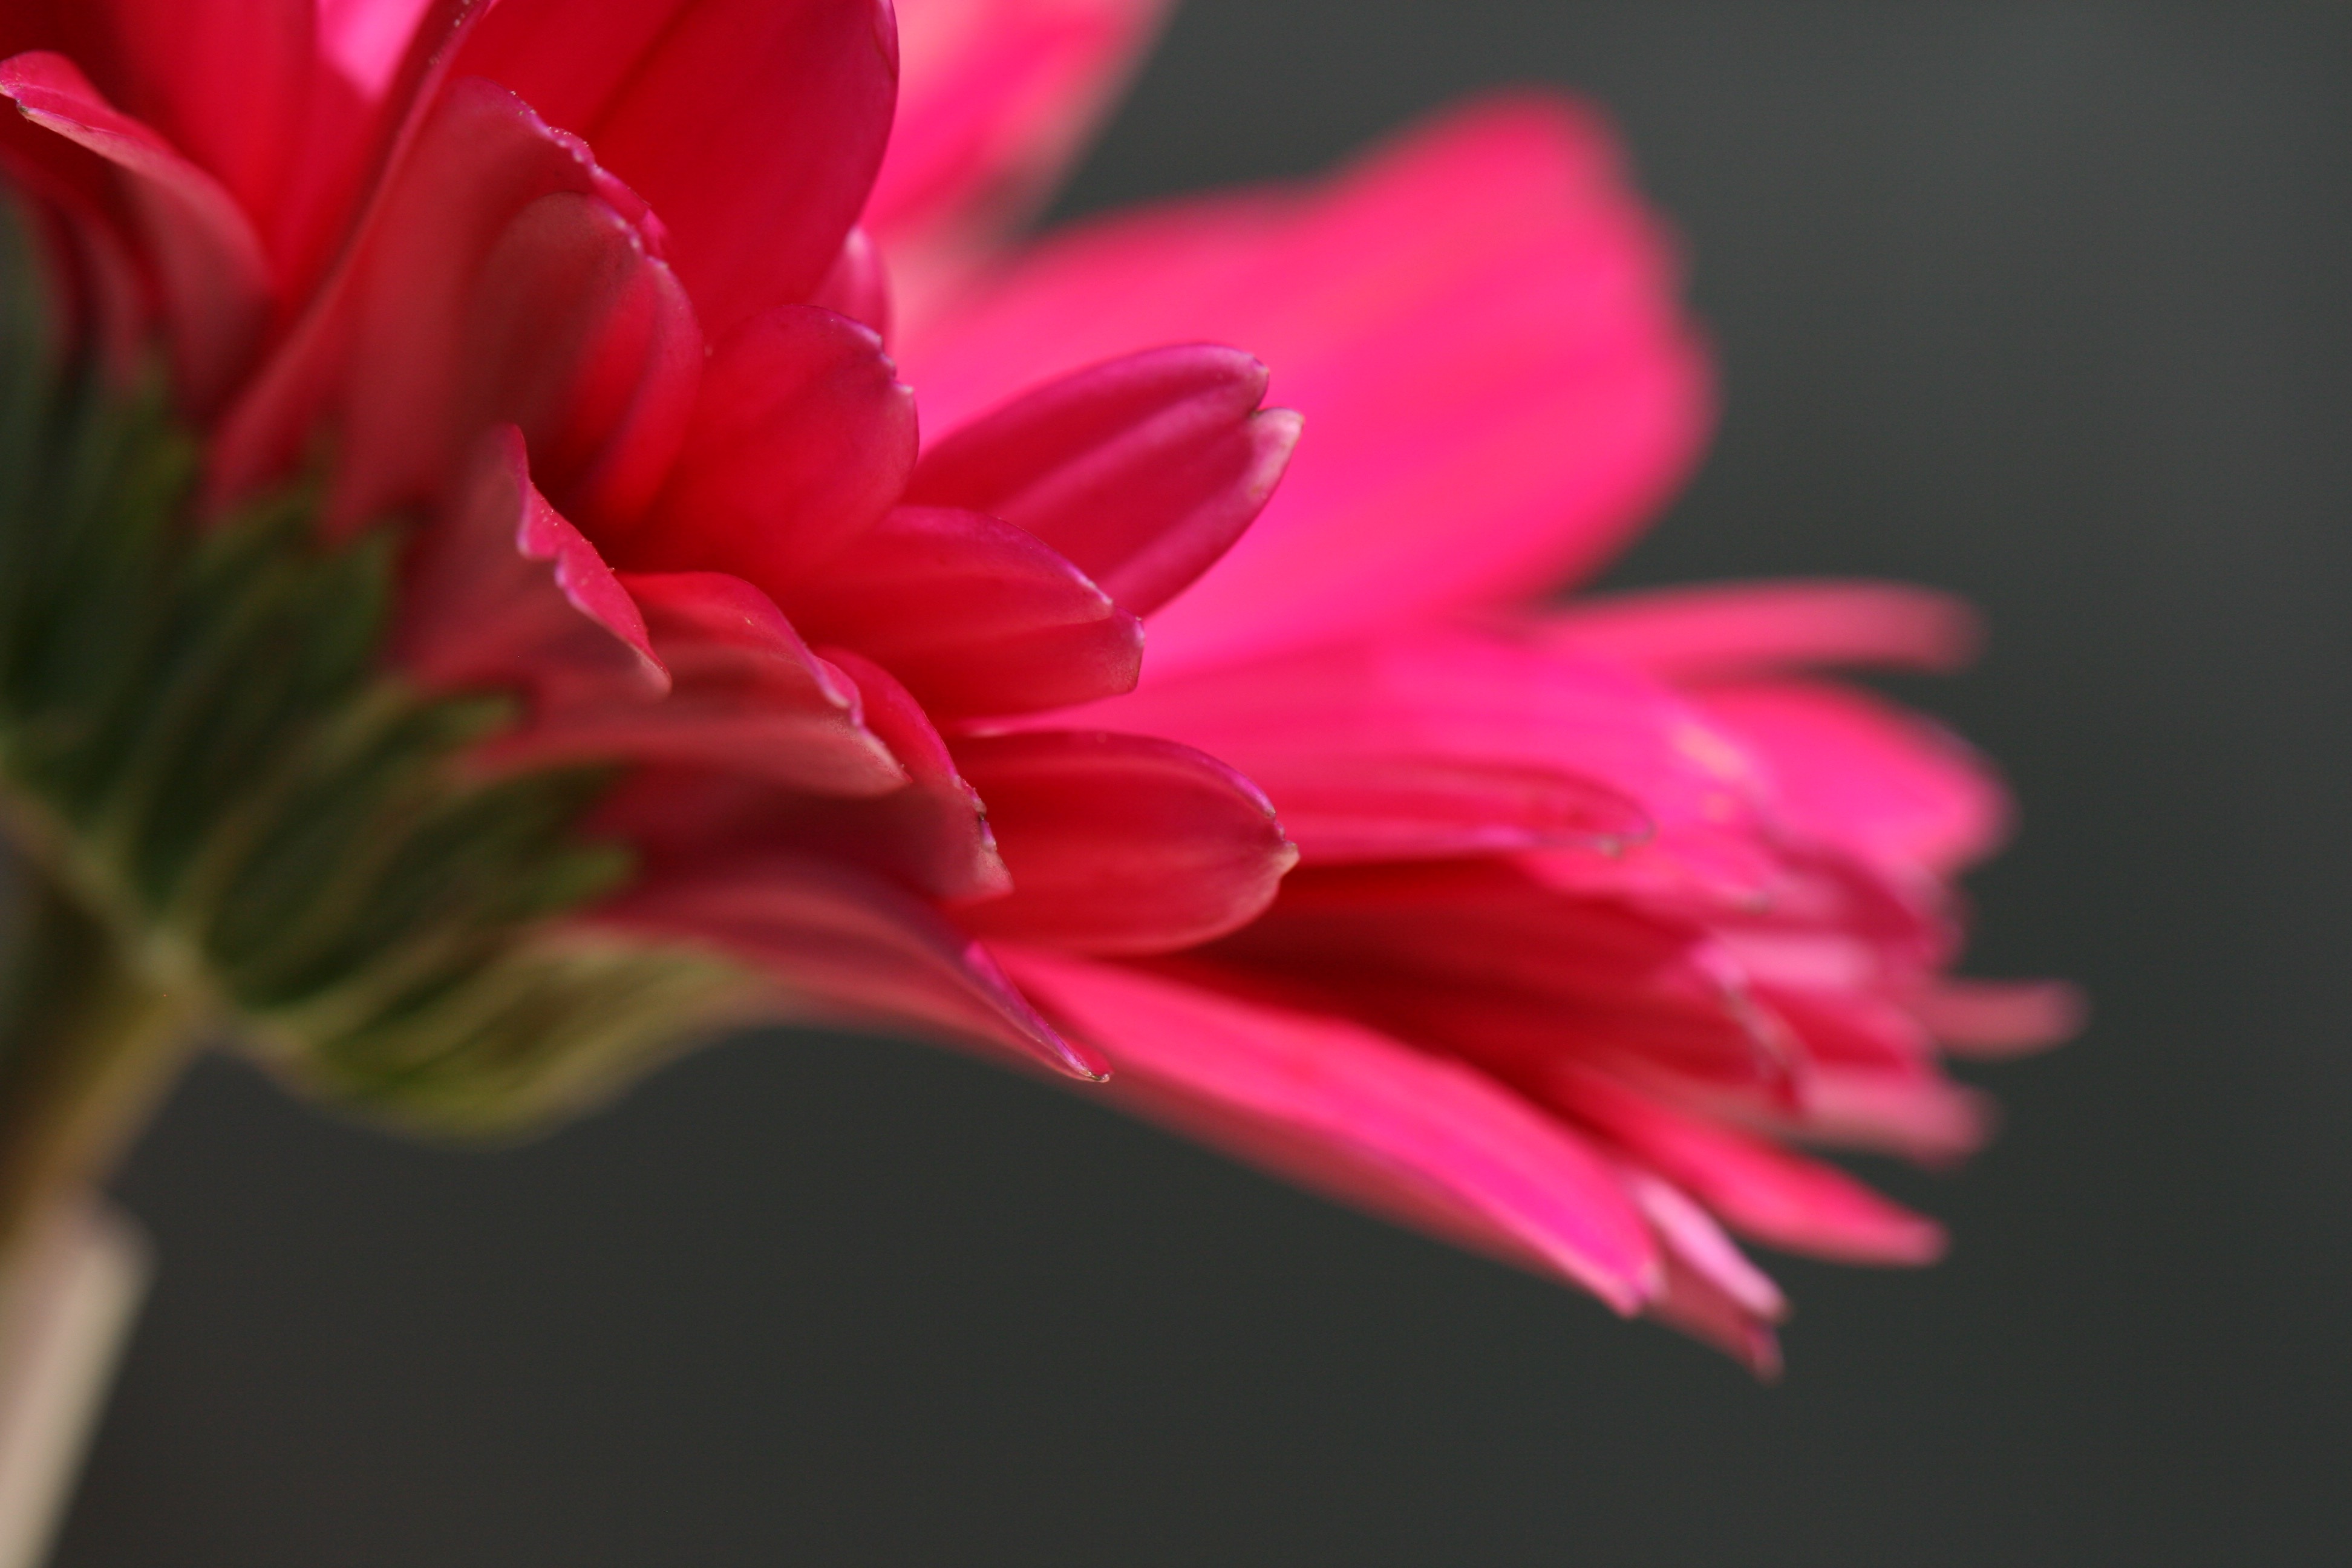
petal, pink, flower, red, plant, close up, flowering plant, botany, magenta, macro photography, Pedicel, photography, plant stem, wildflower, Colorfulness, hedgehog cactus, cut flowers, perennial plant